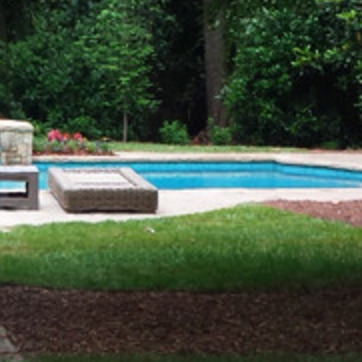
Material: water